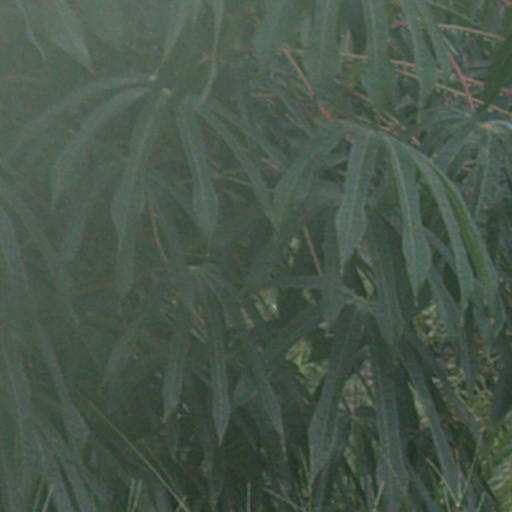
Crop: cassava